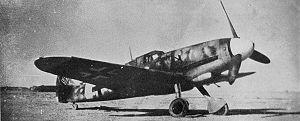
Franz Xaver von Werra était un pilote de chasse allemand de la Seconde Guerre mondiale rendu célèbre par ses évasions. Il est habituellement présenté comme le seul prisonnier de guerre allemand à avoir réussi rejoindre le Reich même si, en réalité, plusieurs autres cas moins célèbres ont également été répertoriés.